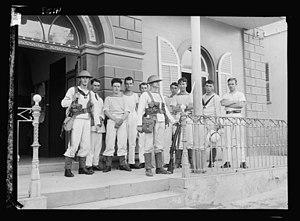
Jaffa est la partie sud, ancienne, de la ville de Tel Aviv-Jaffa en Israël. C'est l'un des ports les plus anciens de la côte orientale de la mer Méditerranée.